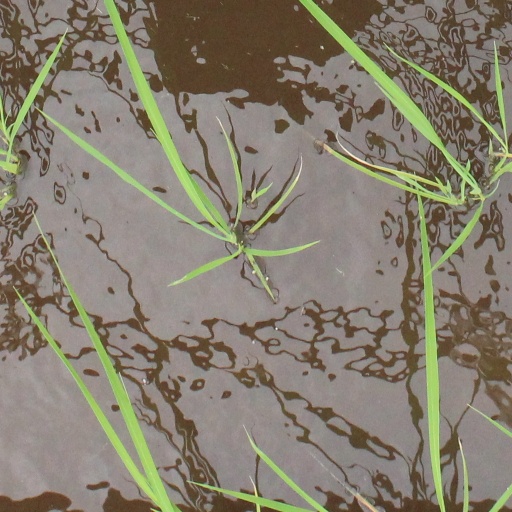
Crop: rice